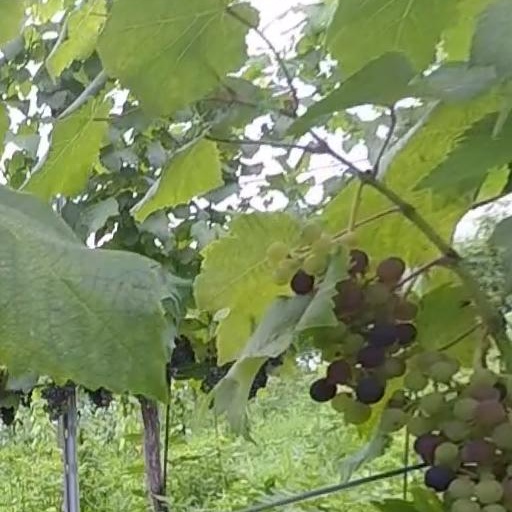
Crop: grape